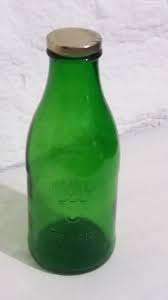
Label: glass